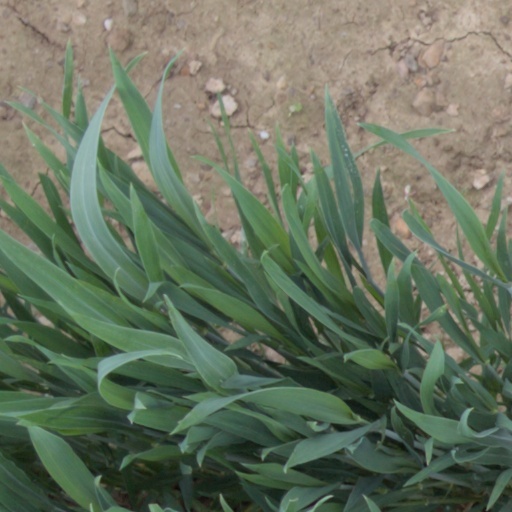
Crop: wheat